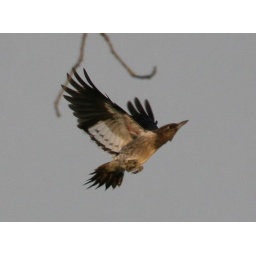
Caught this juvenile red headed woodpecker in flight at the Muscatatuck NWR.